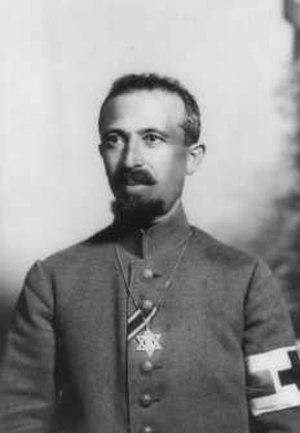
La synagogue de Göppingen, inaugurée fin 1881, a été détruite en 1938 lors de la Nuit de Cristal comme la plupart des autres lieux de culte juif en Allemagne.